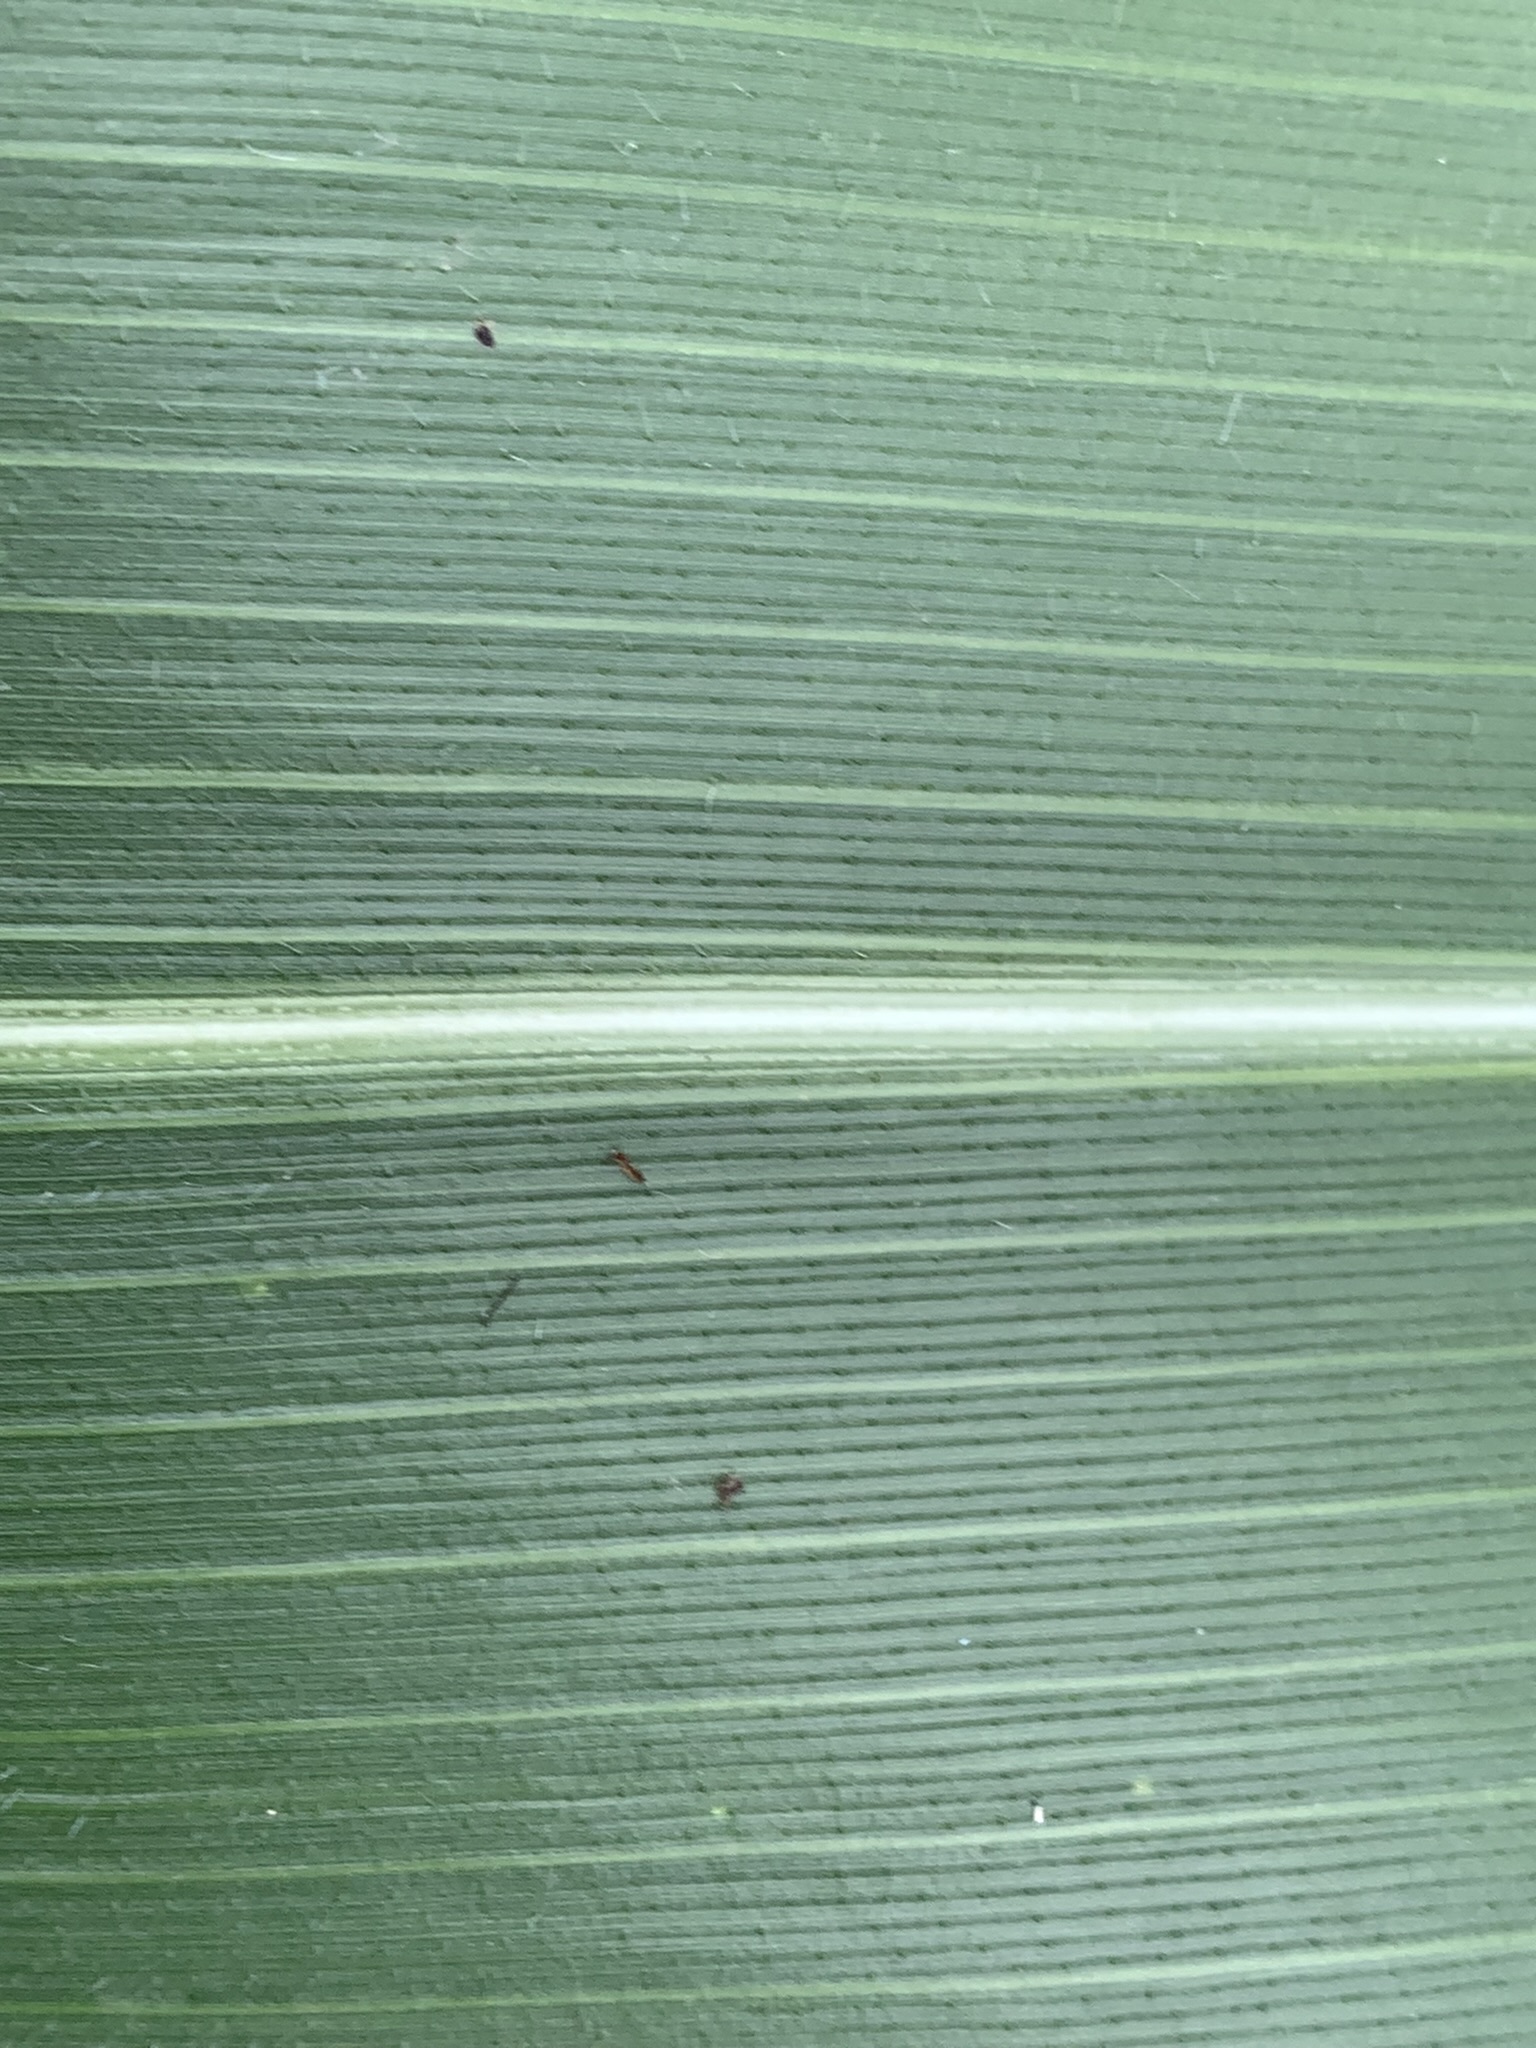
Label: Healthy